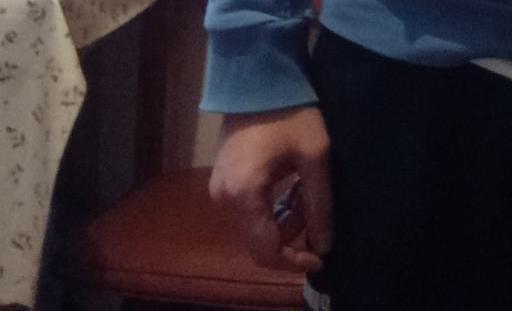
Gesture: no_gesture